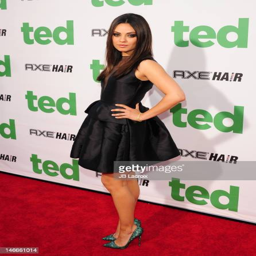
actor attends the premiere held